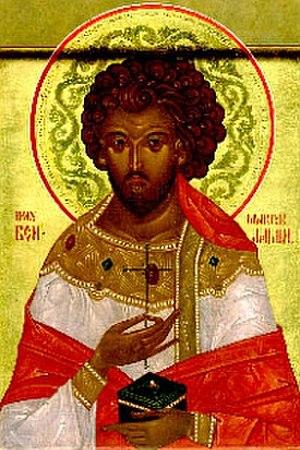
Benjamin de Perse est un diacre et martyr en Perse.